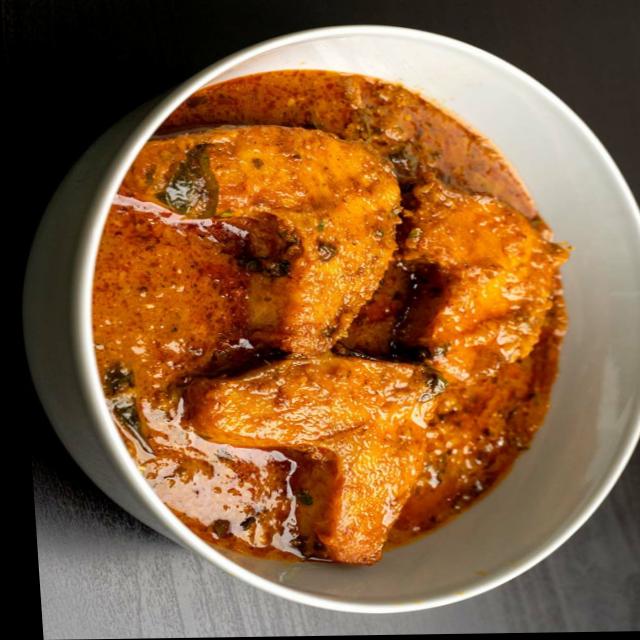
Dish: fish_curry